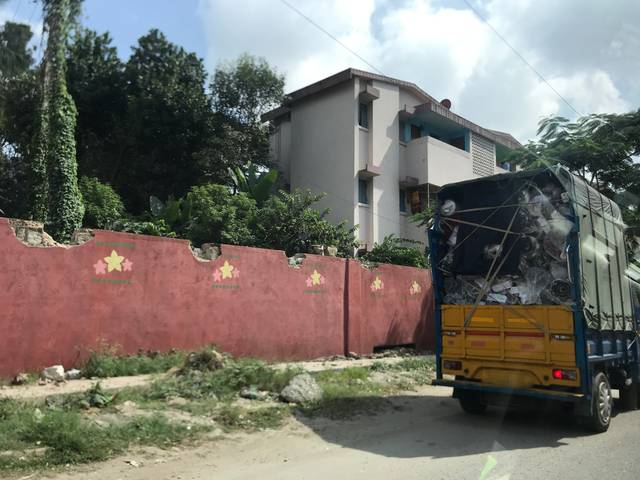
Region: India
Coordinates: 12.981, 77.564